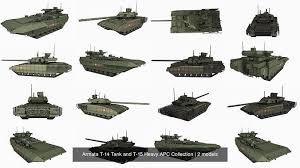
Label: Tank